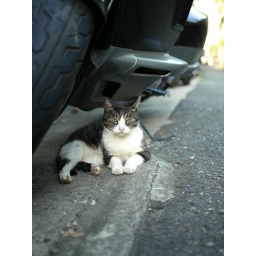
aka Pyai Pyai - a friendly street cat in Sendagaya, P2000493